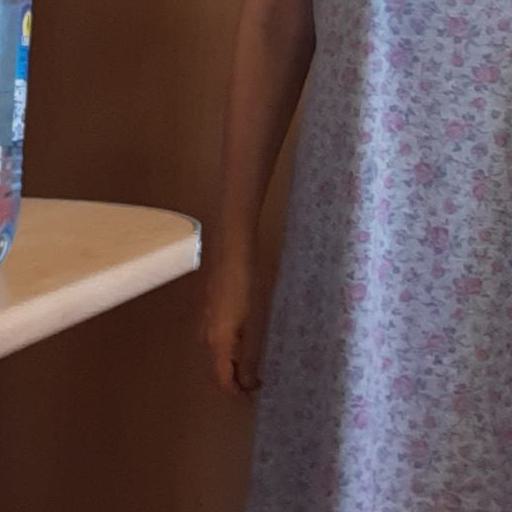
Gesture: no_gesture